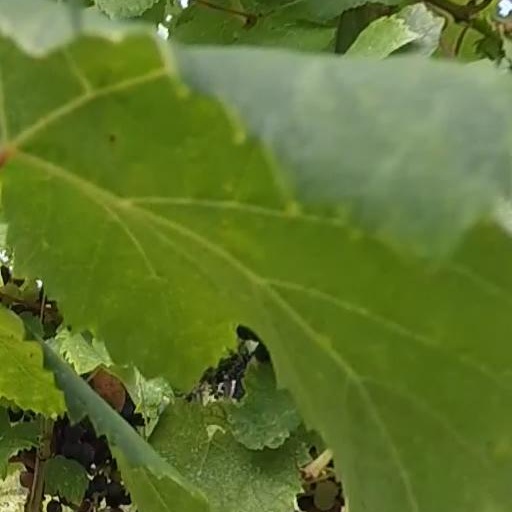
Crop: grape